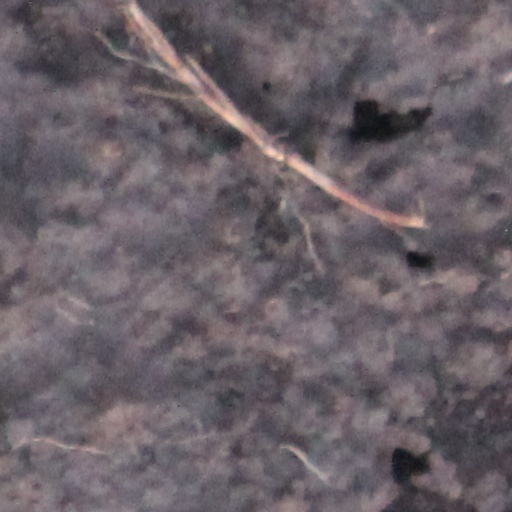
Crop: wheat